Fall of George Plantagenet, Duke of Clarence

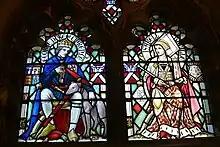
George, Duke of Clarence and his wife Isabel Neville in stained glass at Cardiff Castle.

On 18 February 1478, George, Duke of Clarence, was executed in the Tower of London following his conviction for high treason in parliament. Tradition has it that he was drowned in a butt of malmsey, by order of his brother, King Edward IV. Relations between Clarence and the King had been tempestuous for several years. They had fallen out in the late 1460s when the Duke defied his brother and married Isabel, daughter of Richard, Earl of Warwick, then joined the Earl's ill-fated rebellion in 1470. Although Clarence had returned to his brother's side the following year, his authority over his Midlands and Welsh March heartlands gradually declined. For this, Edward was partially responsible, as he had liberally recruited from his brother's tenantry. The King had also promoted his in-laws—personal enemies of Clarence—often at the Duke's expense.